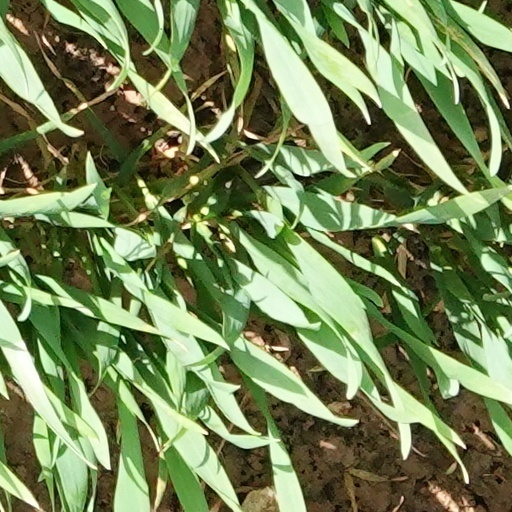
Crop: wheat